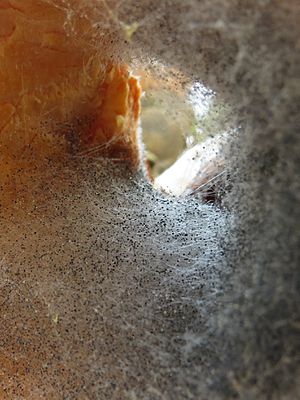
Aspergillus niger
Et angreb af vandkandeskimmel (A. niger) på græskar. Dette viser situationen efter 6 dage.